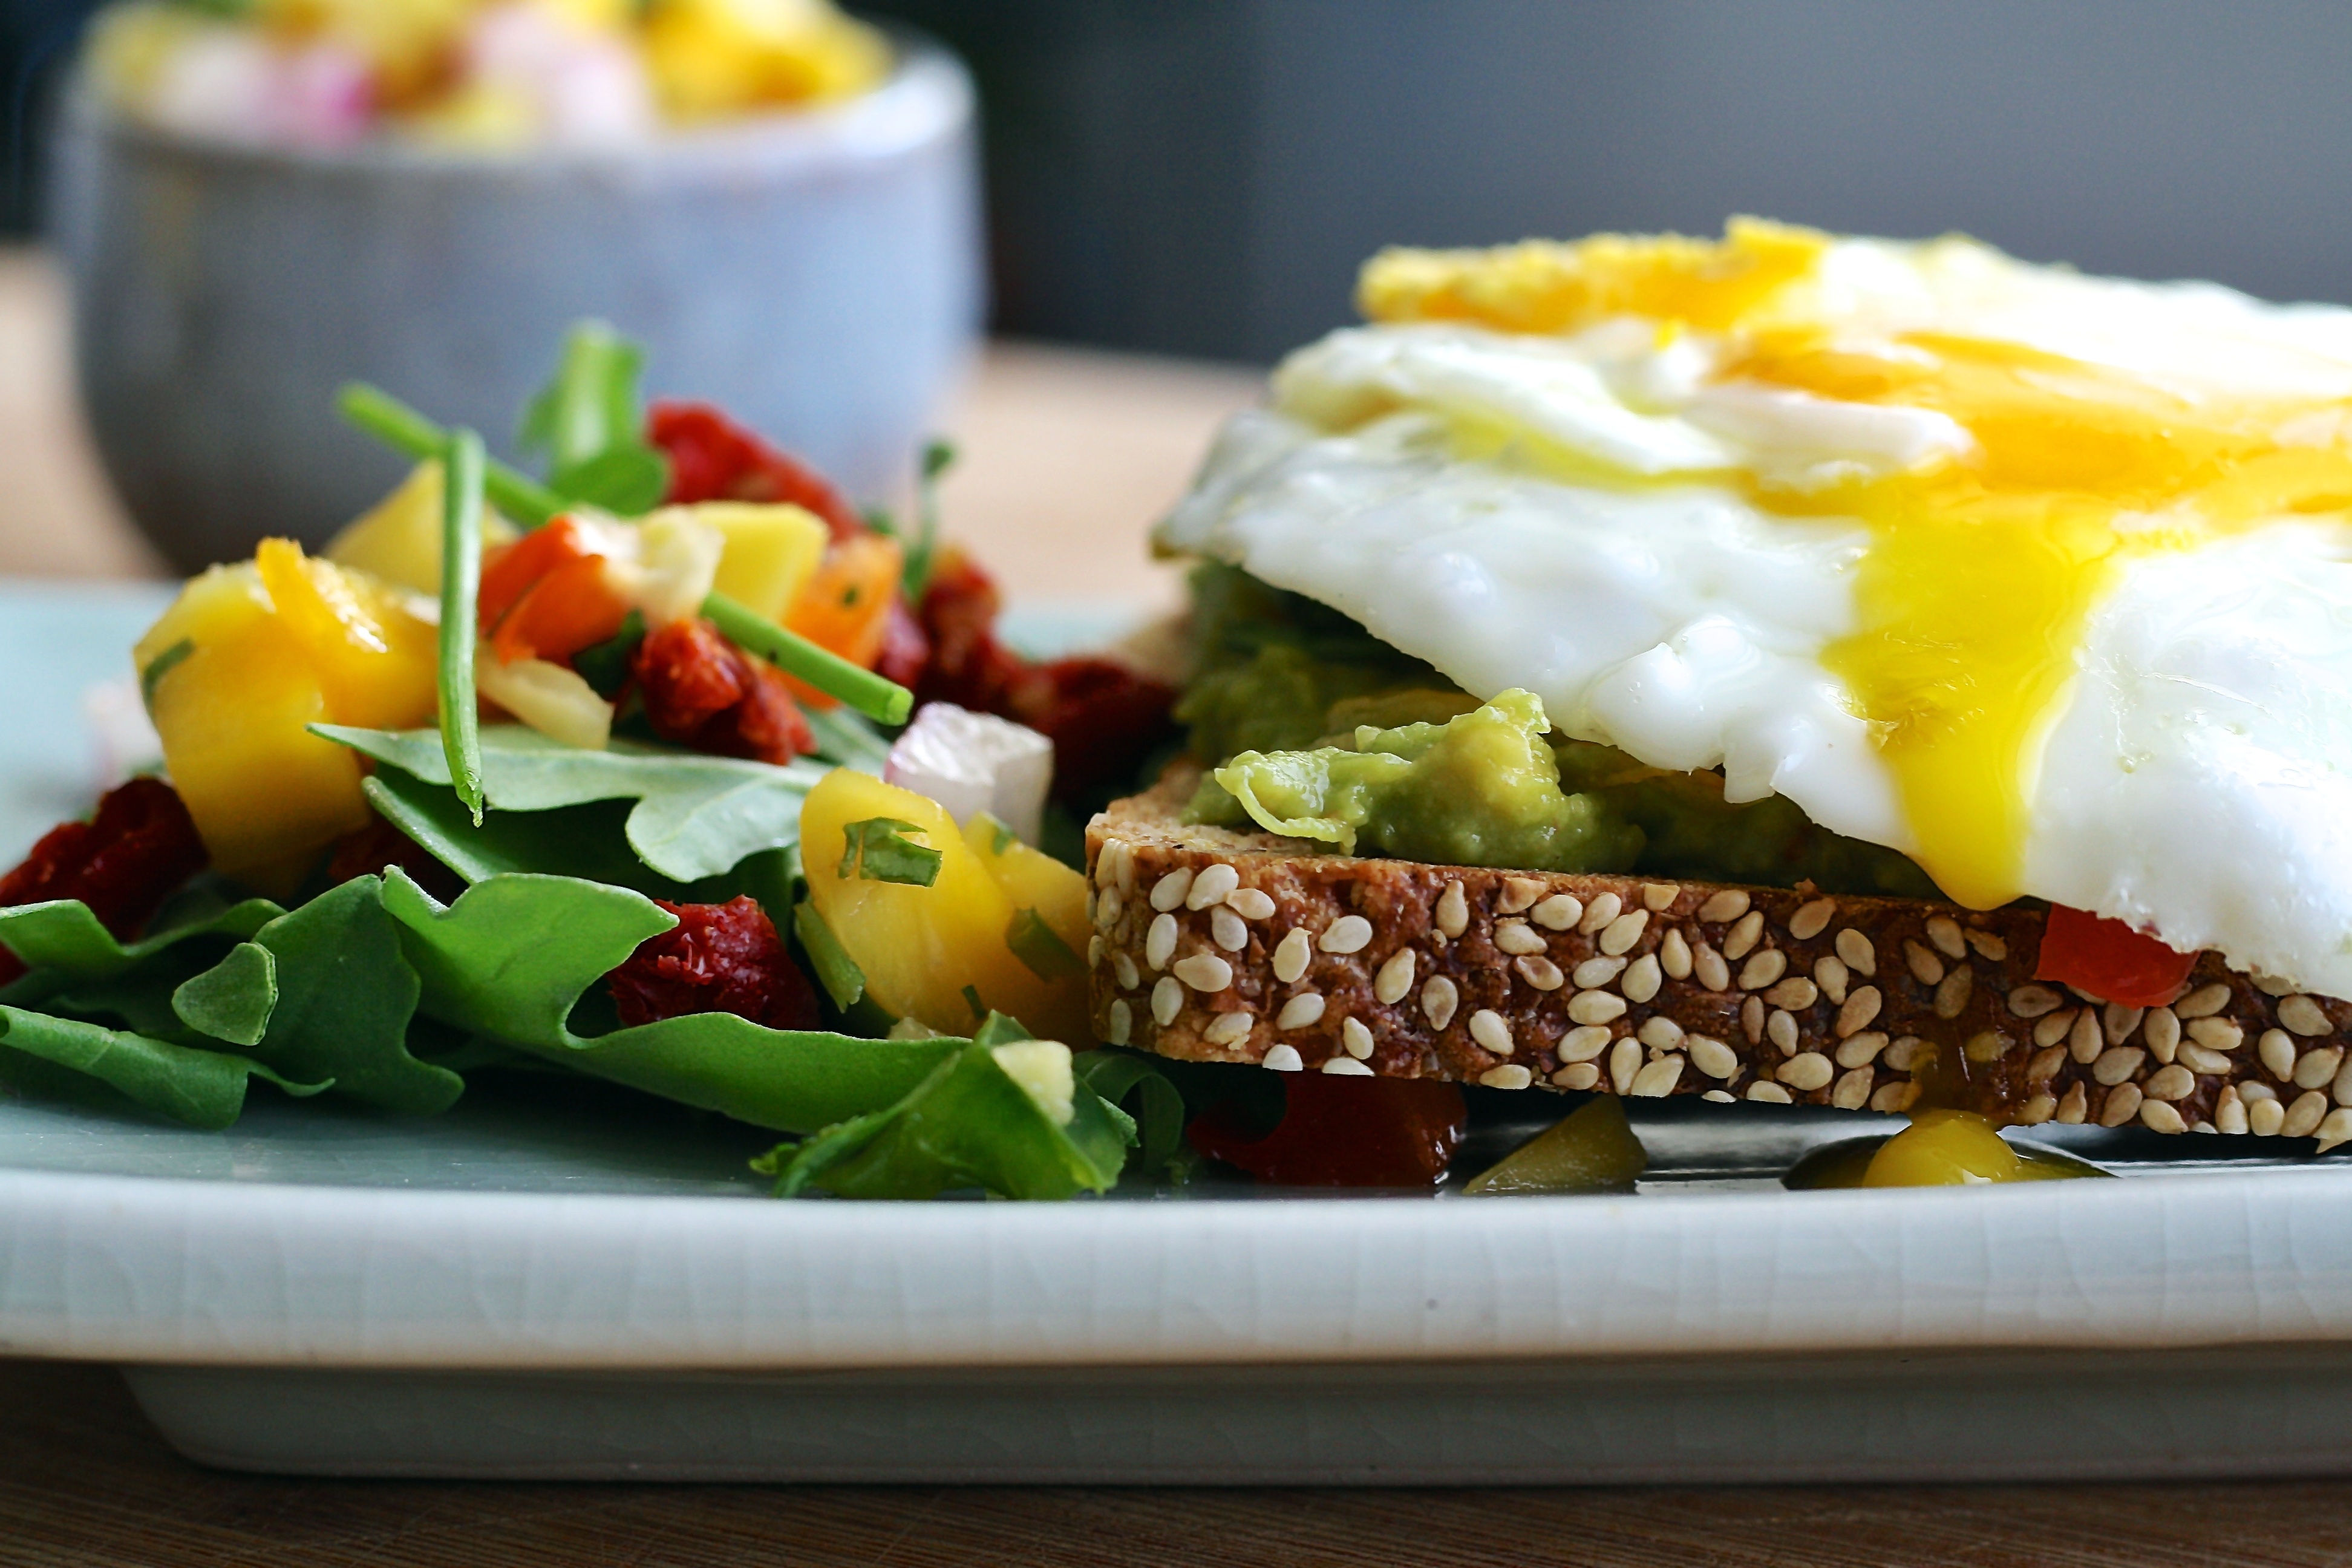
white, restaurant, summer, dish, meal, food, salad, cooking, produce, vegetable, kitchen, yellow, breakfast, healthy, lunch, cuisine, savory, delicious, pan, sandwich, yolk, fried, nutrition, hot, eggs, vegetarian food, frying, protein, flowering plant, sunny side up, open faced, cooking light, land plant